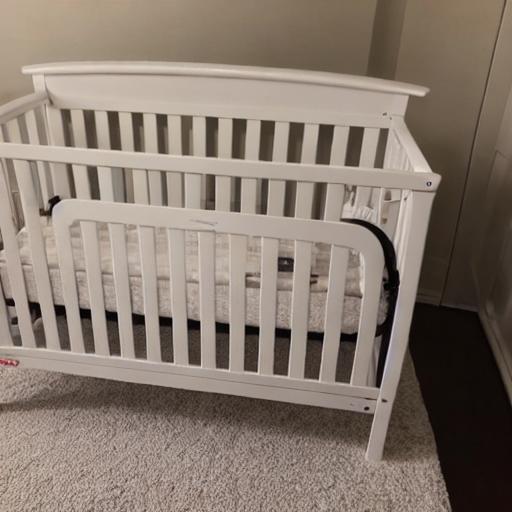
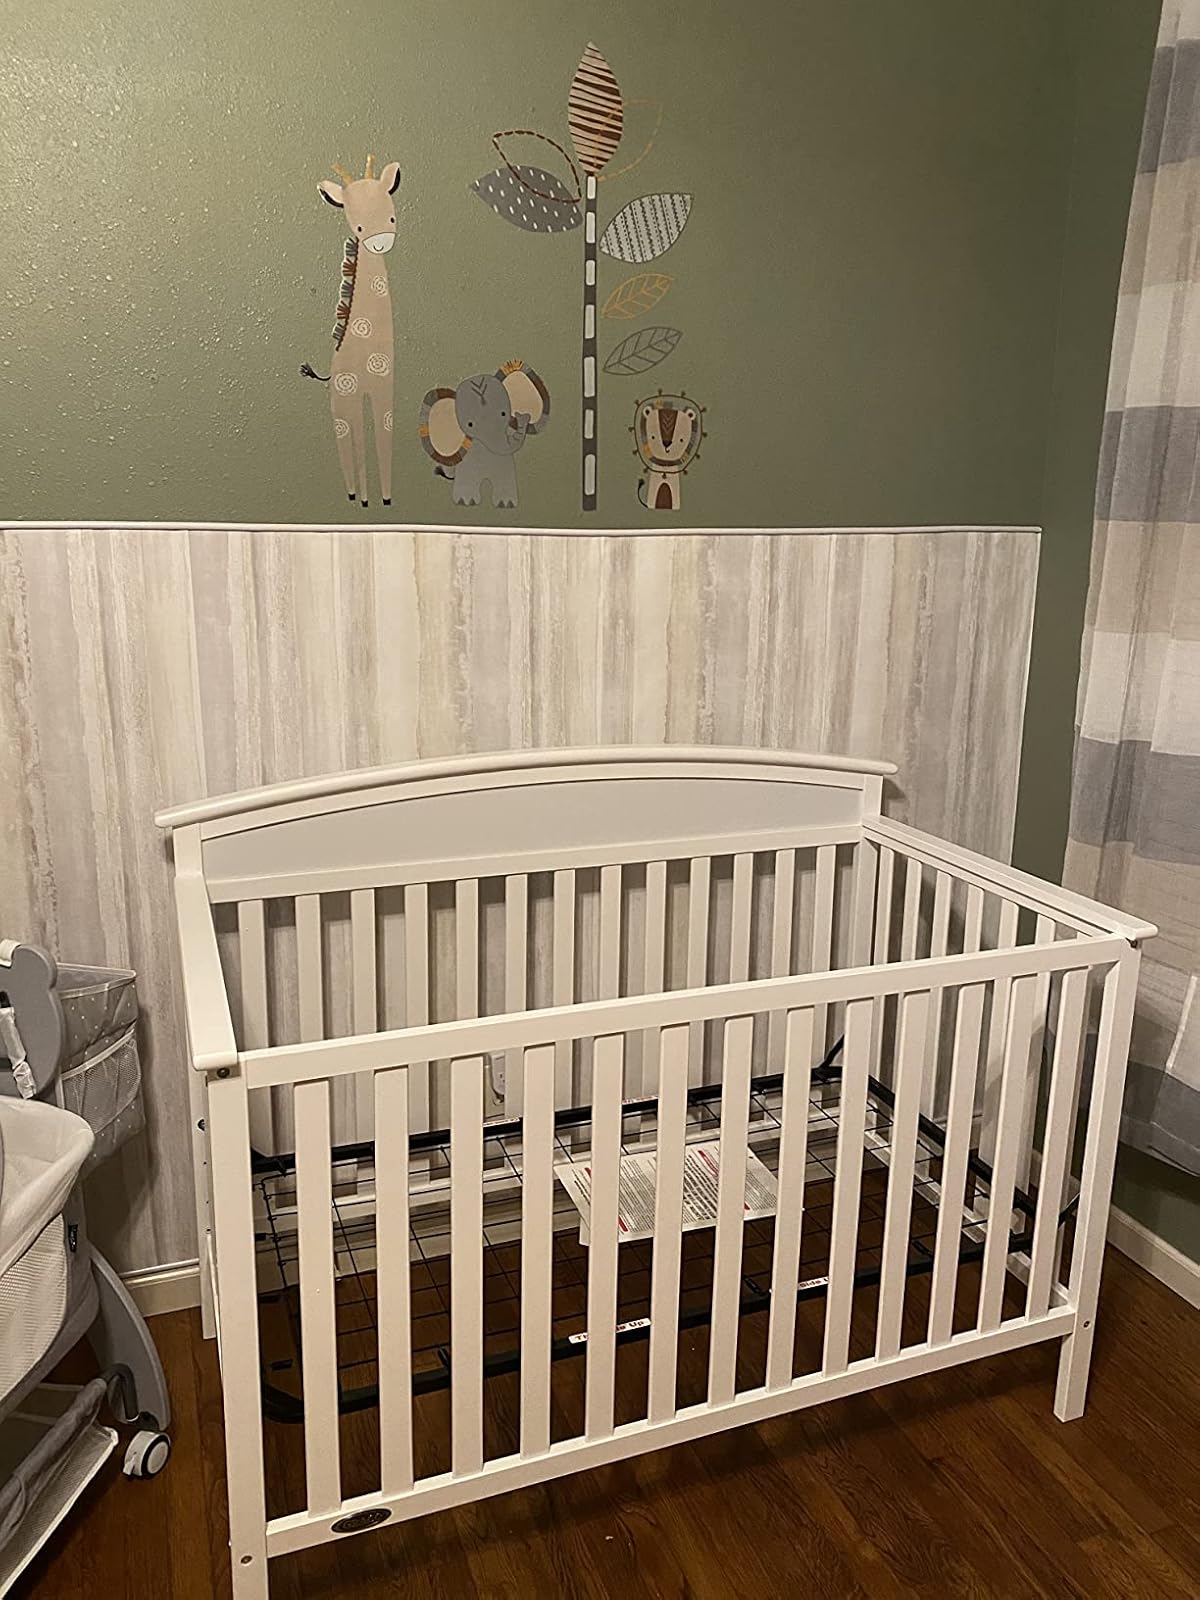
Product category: products_crib
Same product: no